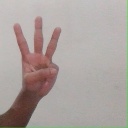
अक्षर: व